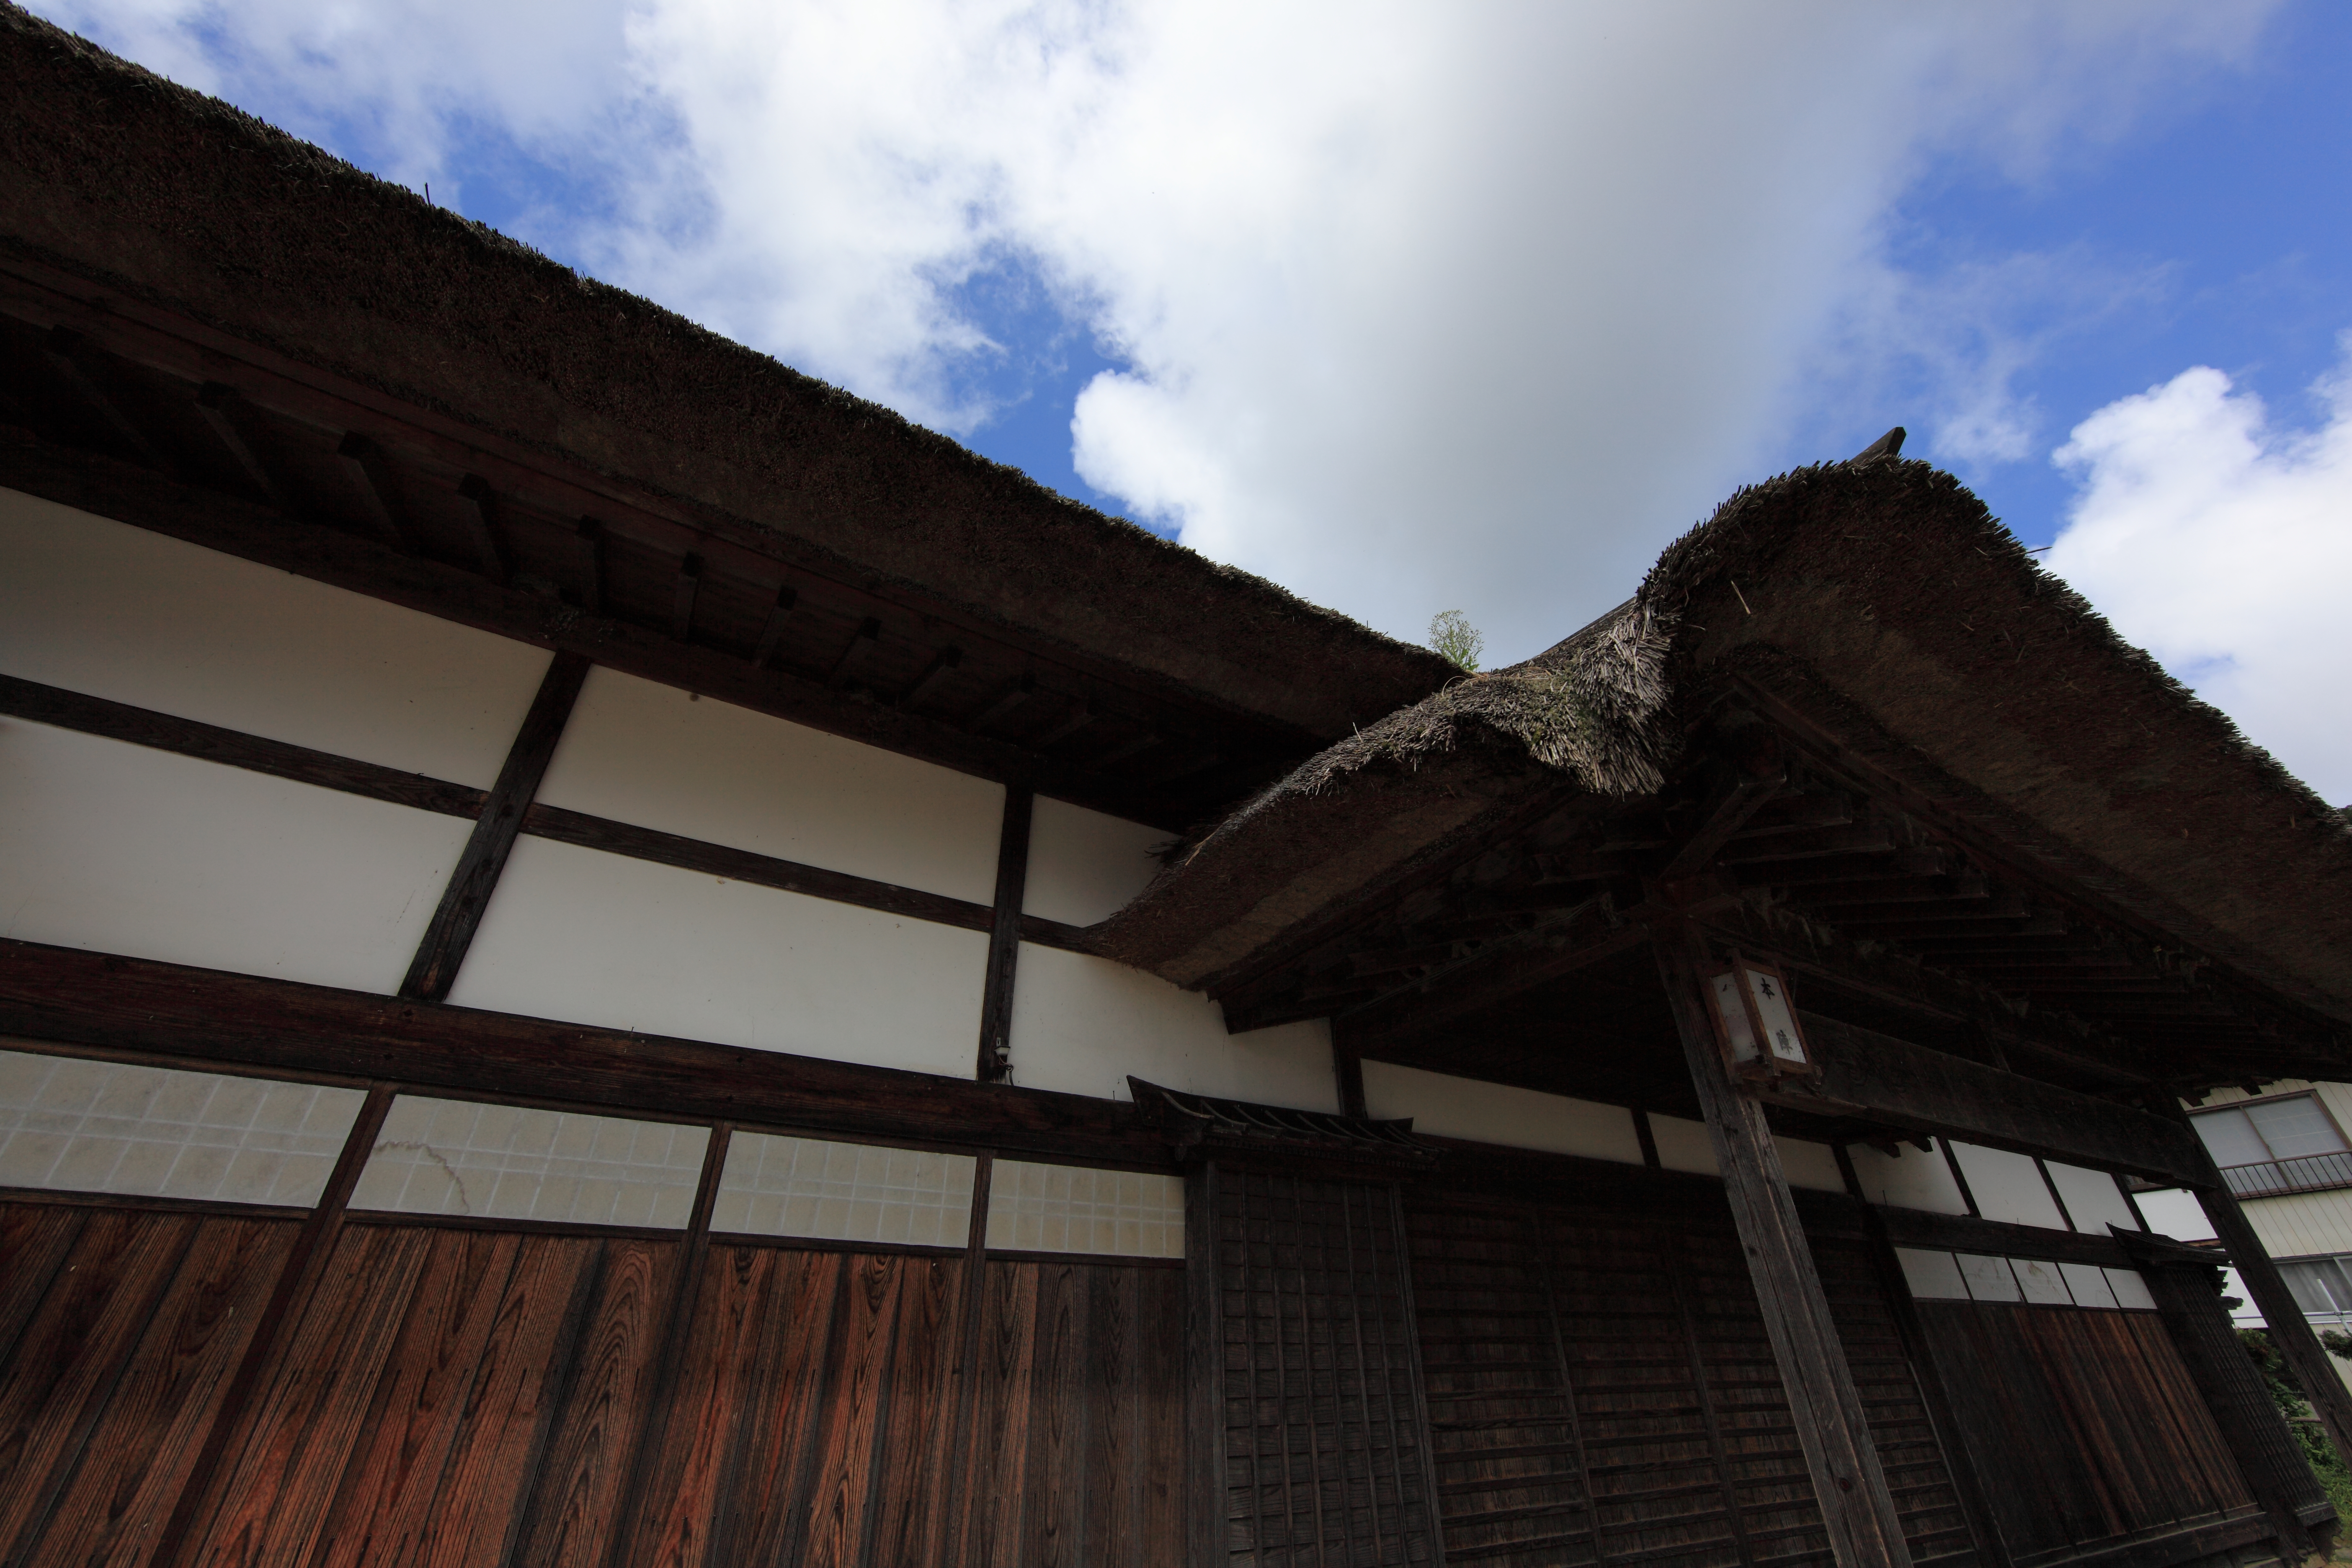
architecture, structure, house, roof, old, high, ancient, facade, residence, exterior, cool image, japanese, 5d, style, hires, markii, traditional, hi, res, resolution, ouchijuku, outdoor structure